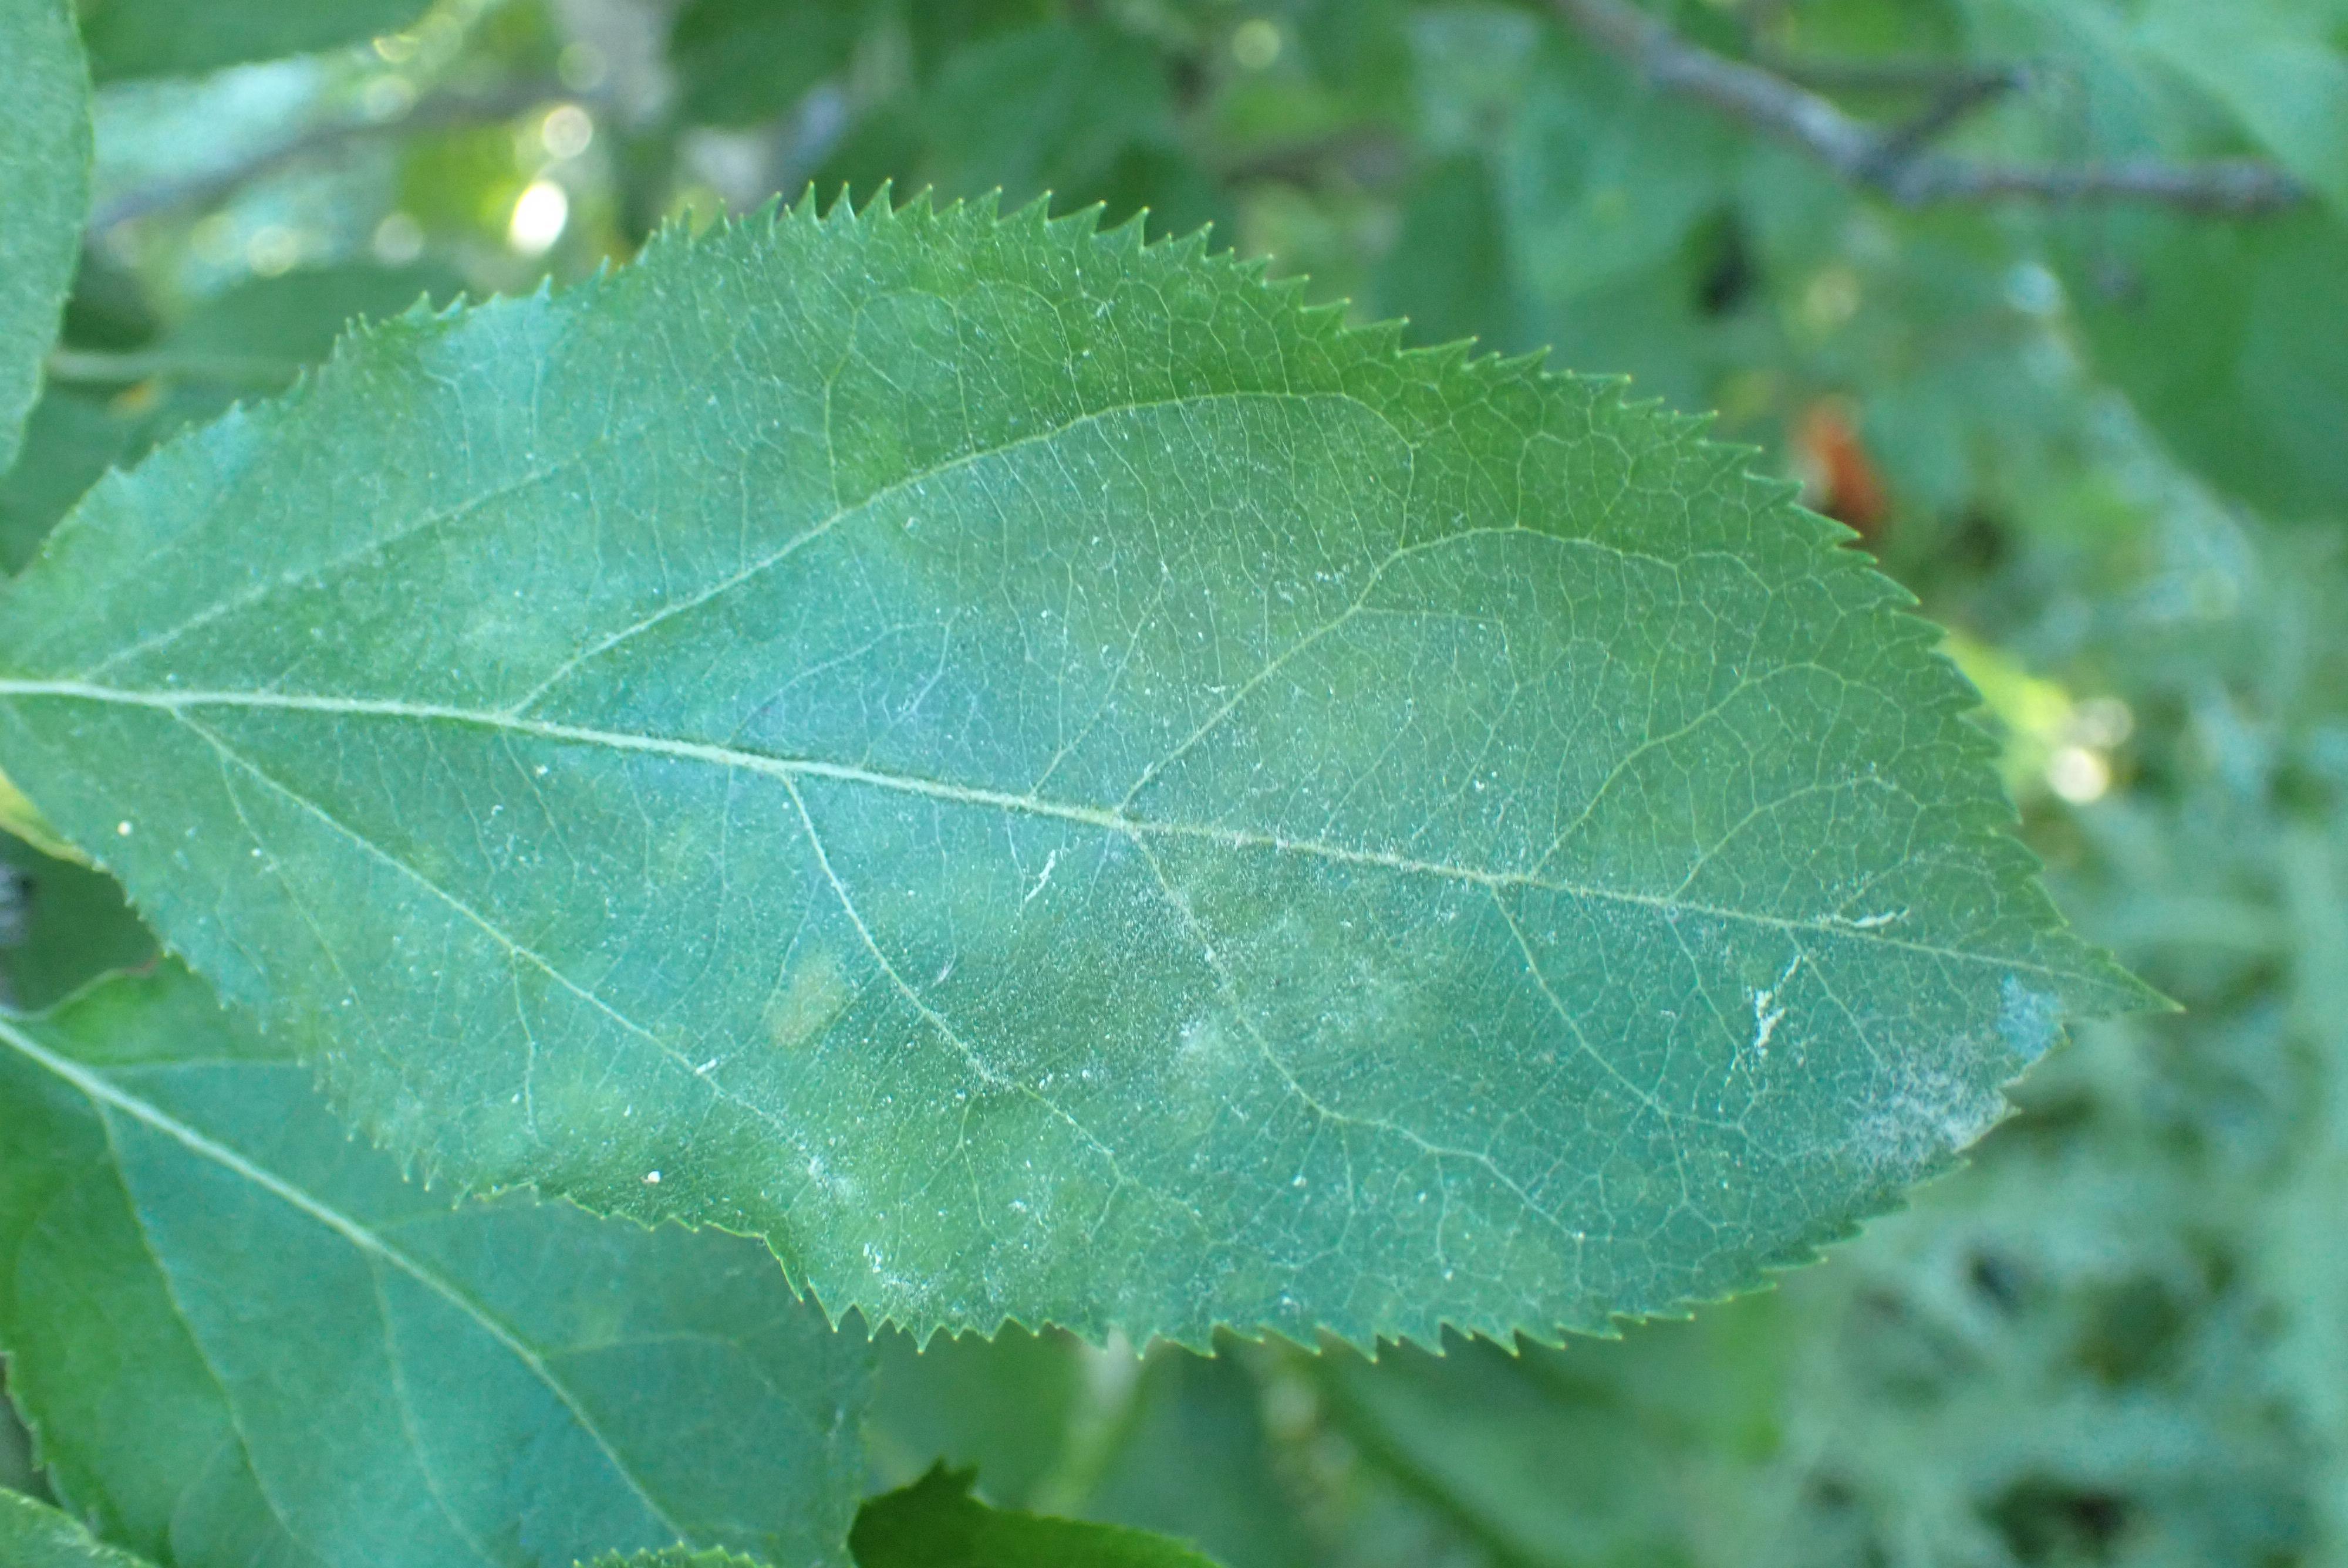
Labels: scab